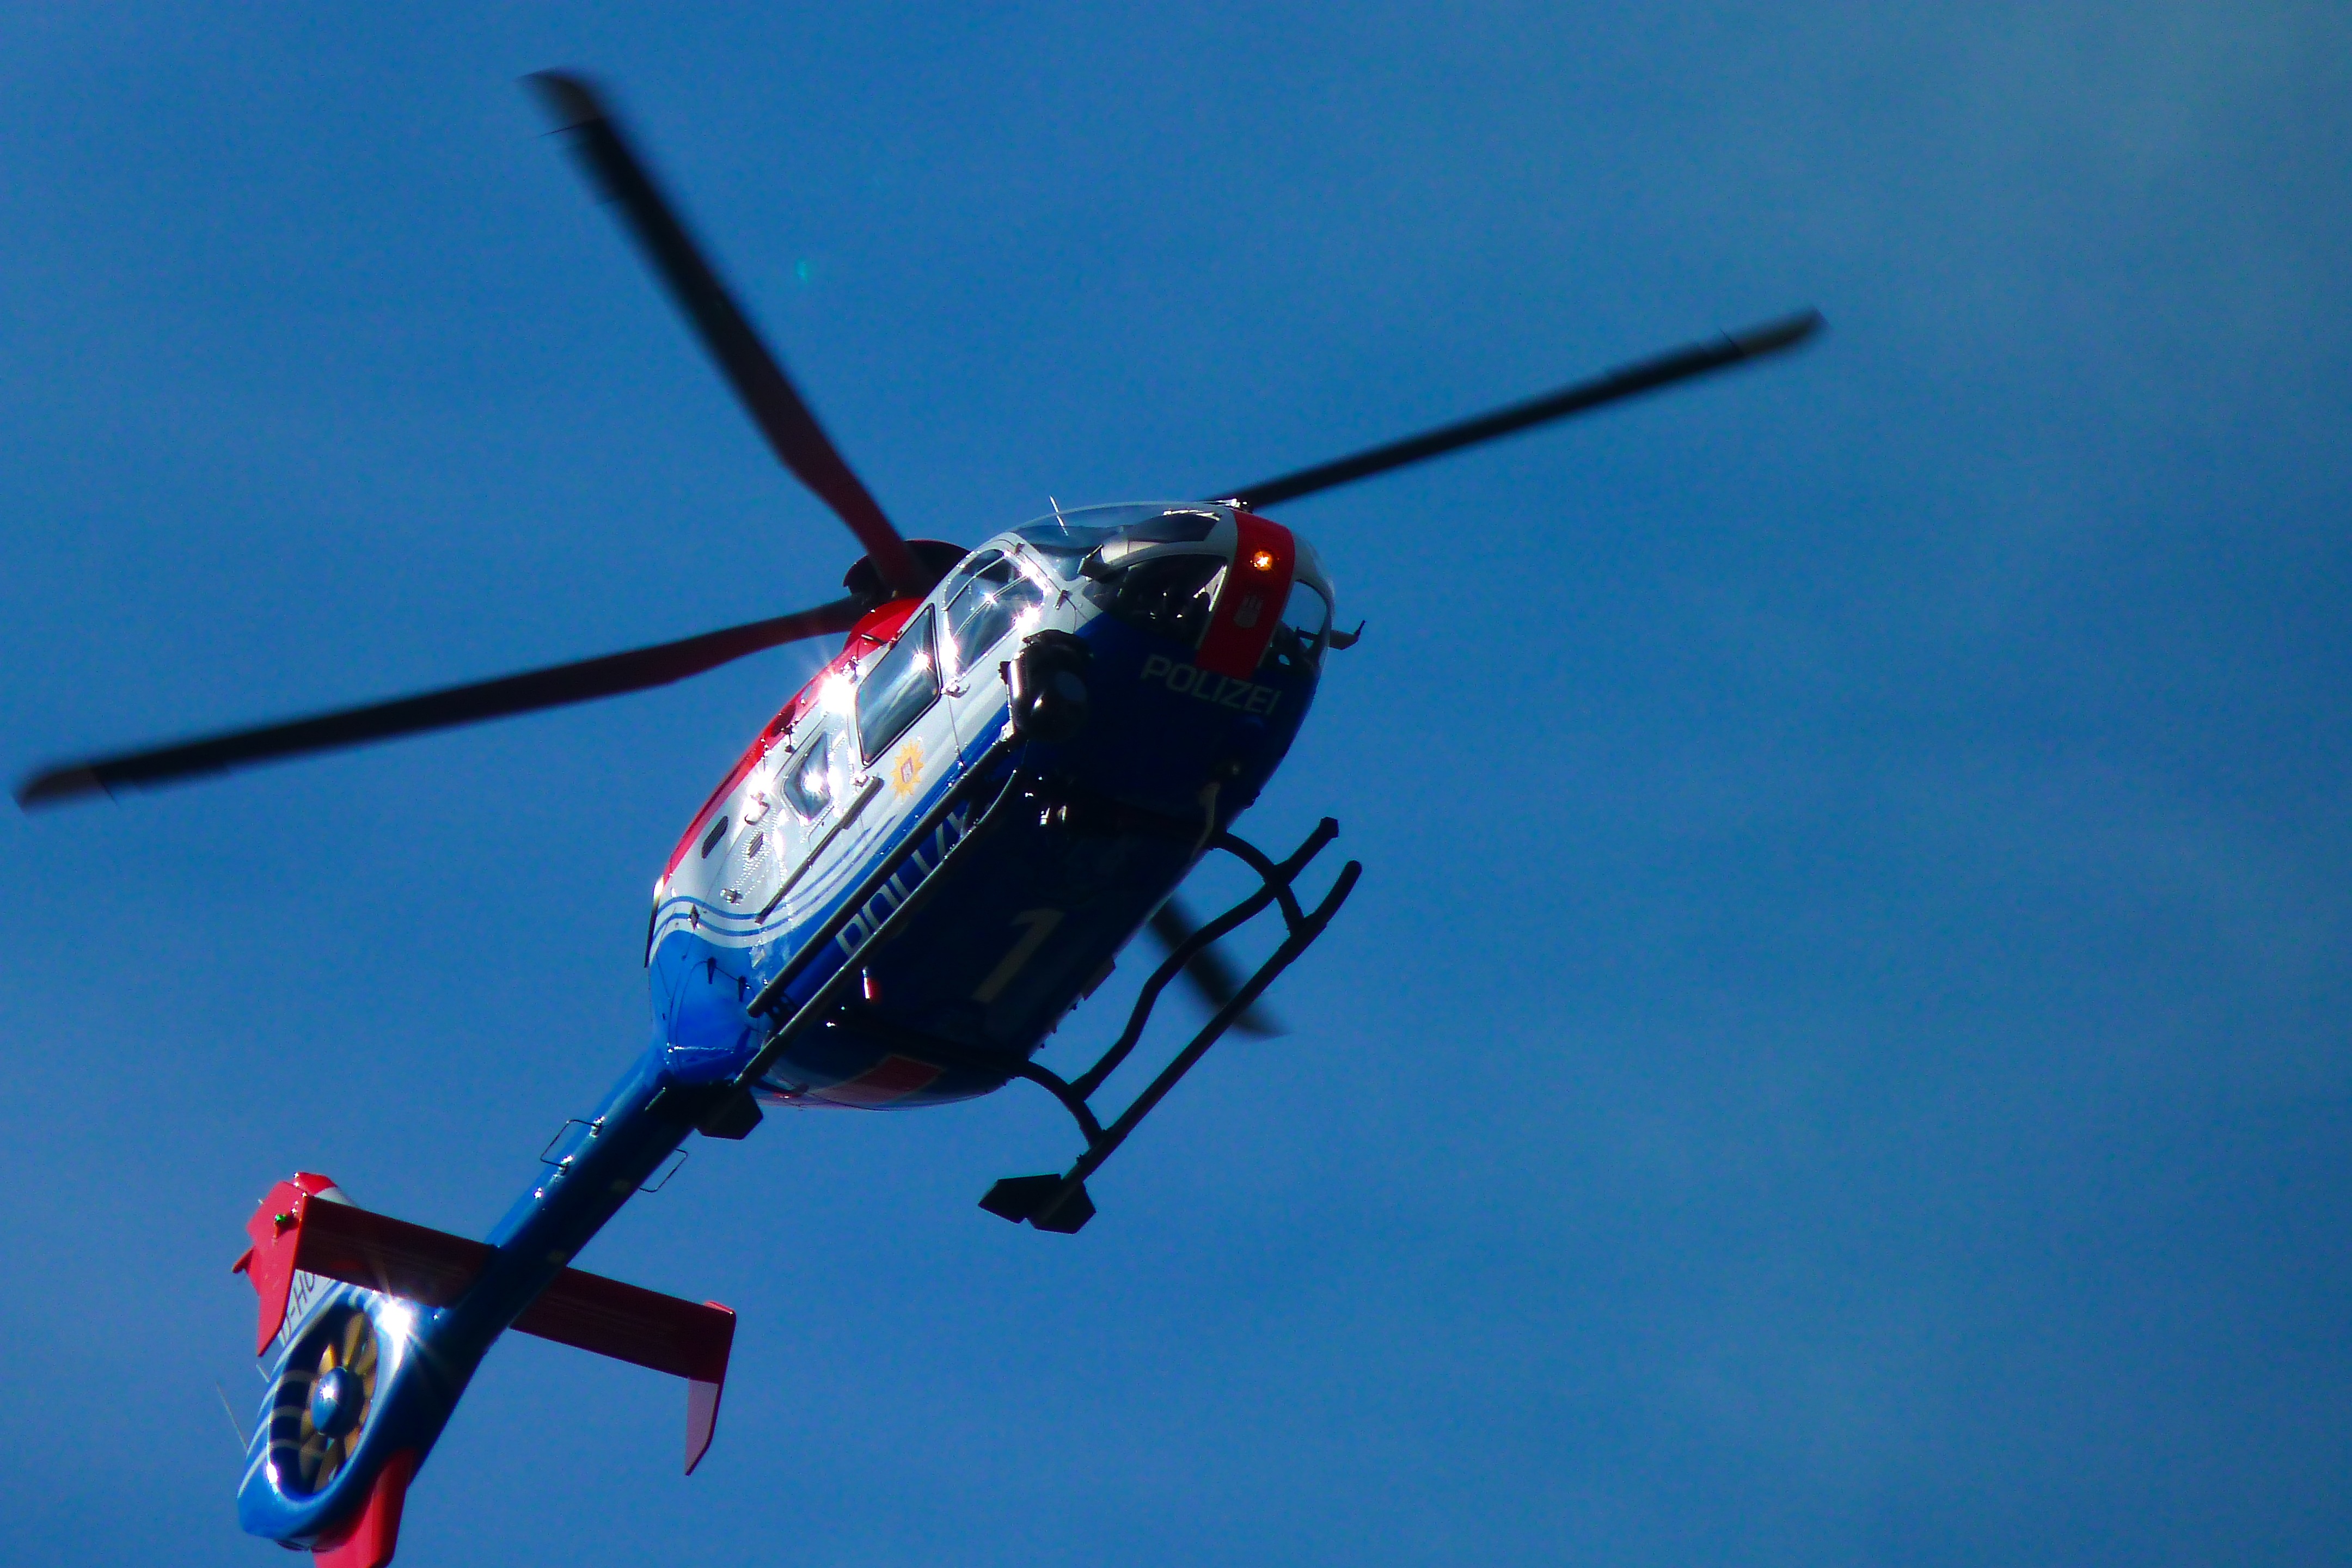
sky, fly, airplane, aircraft, transport, vehicle, aviation, flight, helicopter, rotorcraft, air travel, atmosphere of earth, general aviation, helicopter rotor, military helicopter